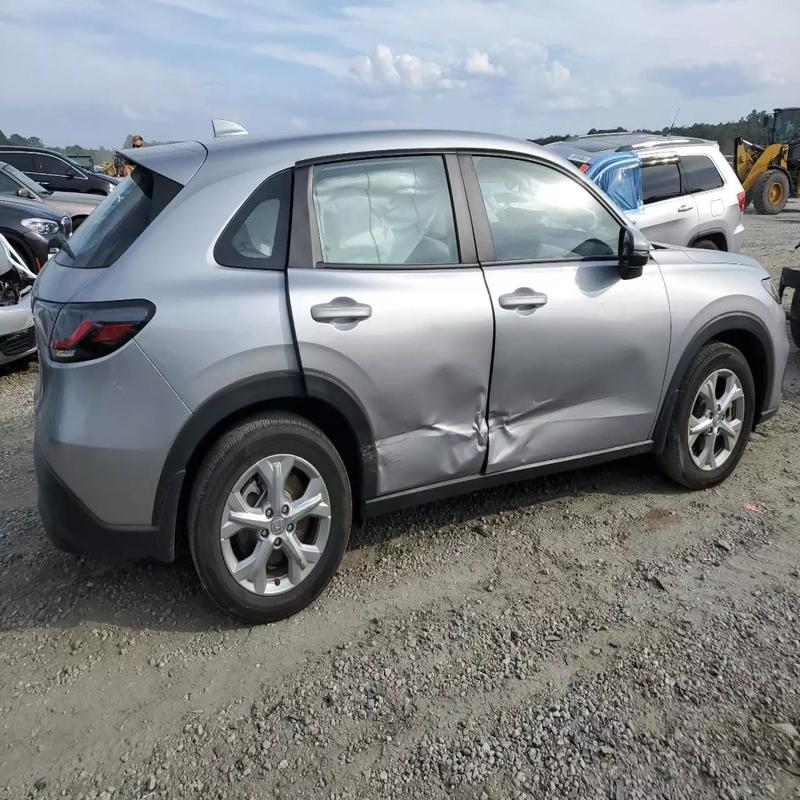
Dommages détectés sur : aile avant droite, porte avant droite, porte arrière droite, aile arrière droite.
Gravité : majeur